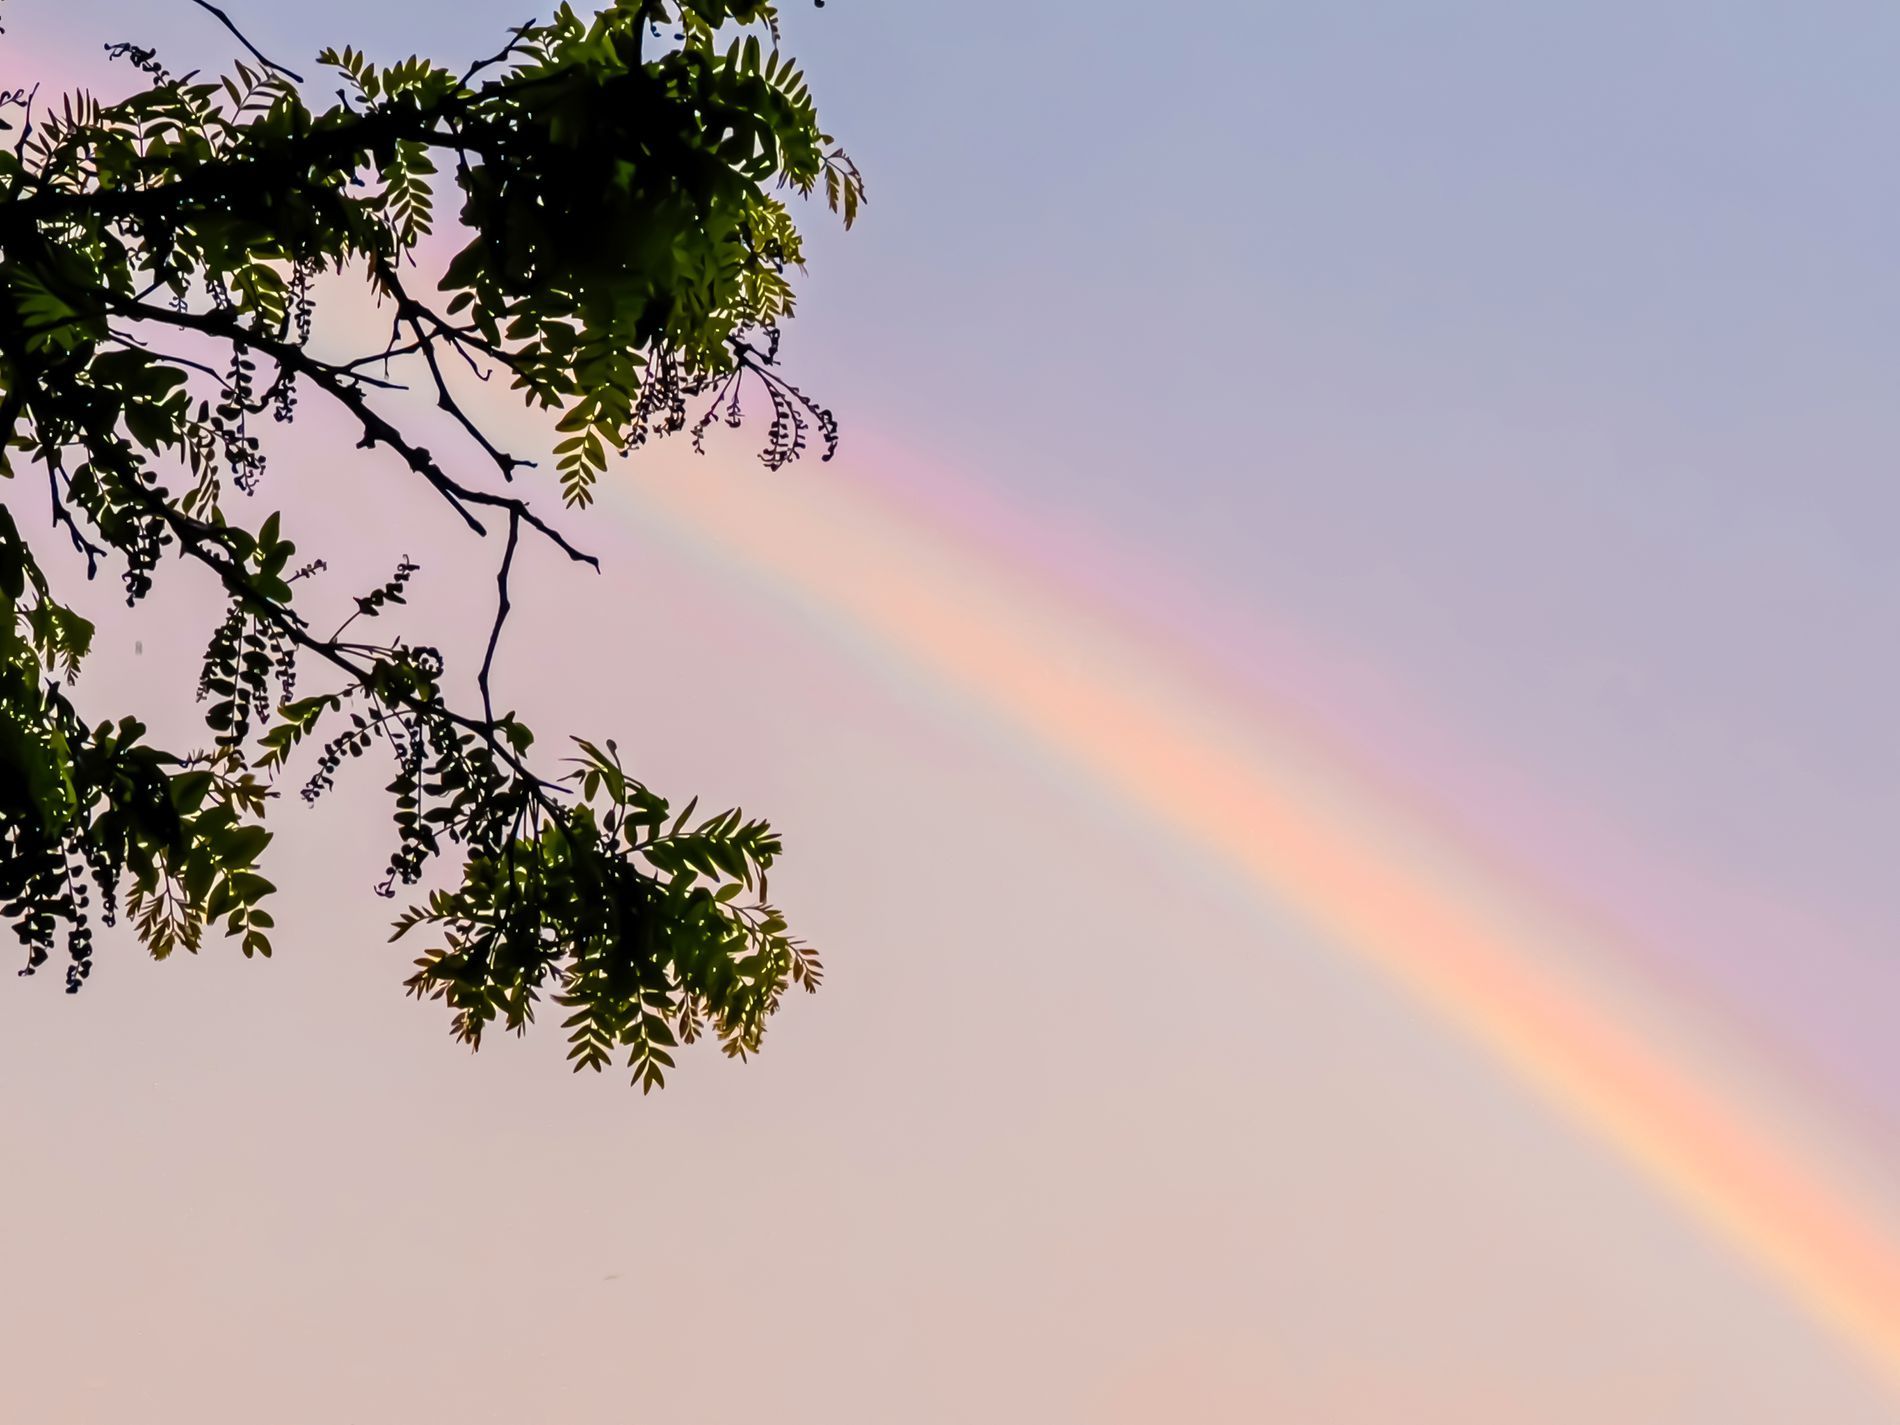
Through a Tree
The picture features a green tree on the side of the image. A colorful rainbow can be seen in the background along with a clear sky.
Taken at eye level in daylight, this photograph shows a colorful rainbow and a green tree. The color palette used highlight the vibrant colors of the rainbow and nature. The overall mood is peaceful.
Labels: Nature, Outdoors, Sky, Rainbow, Scenery, Plant, Tree, Vegetation, Landscape, Horizon, Leaf, Summer, Land, Rainforest, Sunrise, Oak, Sunlight
Camera: Apple iPhone 13 Pro
Lens: iPhone 13 Pro back triple camera 9mm f/2.8
Aperture: F2.8
Exposure: 1/100 sec
ISO: 80
Focal length: 9.0 mm